Riding horse

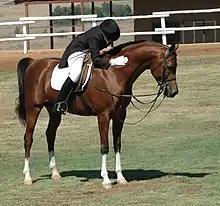
An Arabian, an example of a light riding horse

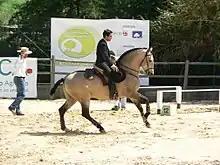
A Lusitano, an example of a heavier-bodied riding horse

A riding horse or a saddle horse is a horse used by mounted horse riders for recreation or transportation.